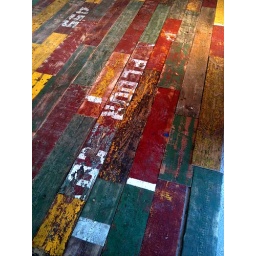
Layed in a suffolk beach house playroom